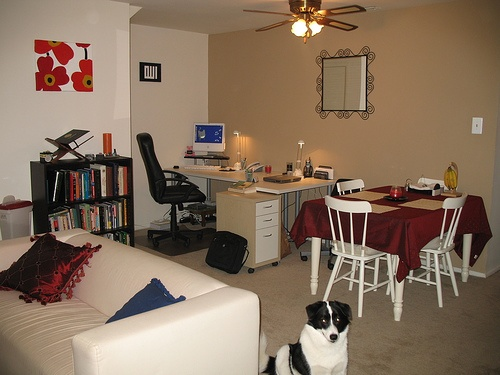
A black and white dog sitting next to a white couch.
A living room has a white couch and dining chairs.
A dog sits in a room with a couch, table, and desk.
A smaller black and white dog in a small apartment.
A picture of someone's studio apartment and dog.